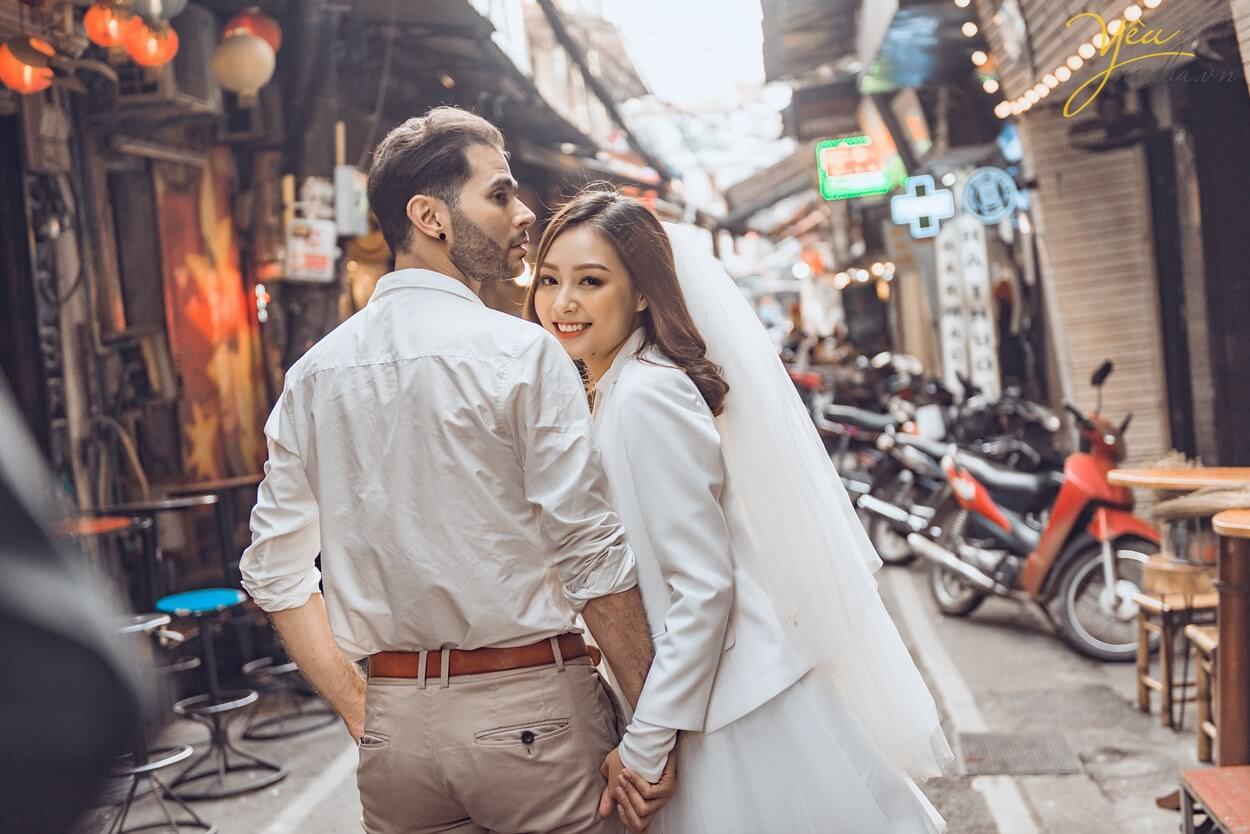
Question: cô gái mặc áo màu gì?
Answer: màu trắng